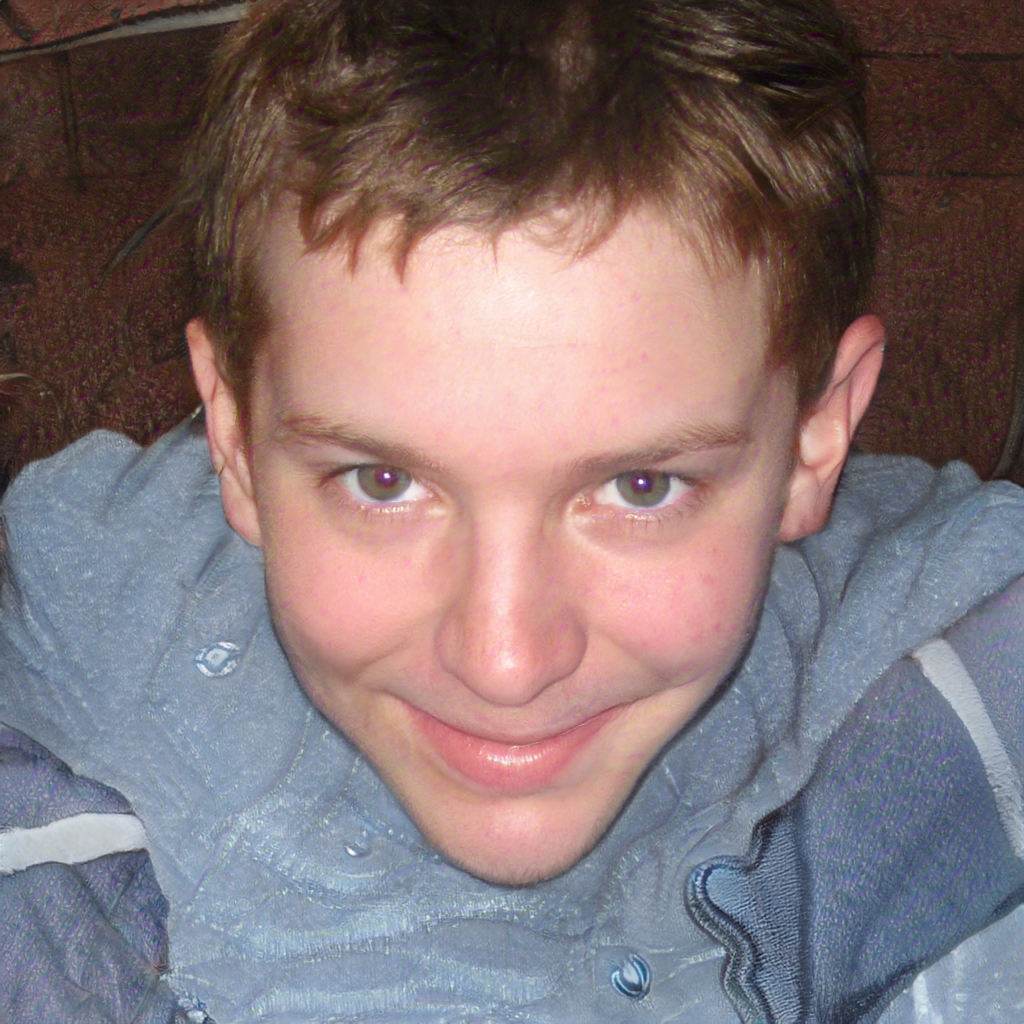
Gender: Male